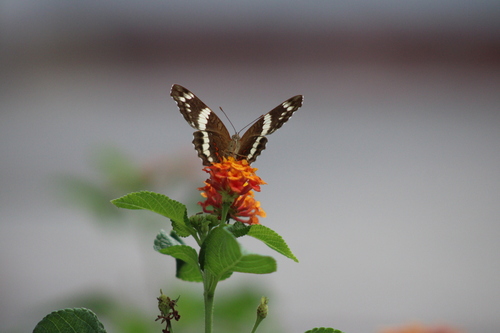
Scientific name: Anartia fatima
Common name: Banded peacock
Family: Nymphalidae
Order: Lepidoptera
Pollinator type: Primary pollinator
Habitat: Open areas and gardens
Geographic range: South America
Conservation status: Least Concern